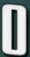
Number: 0